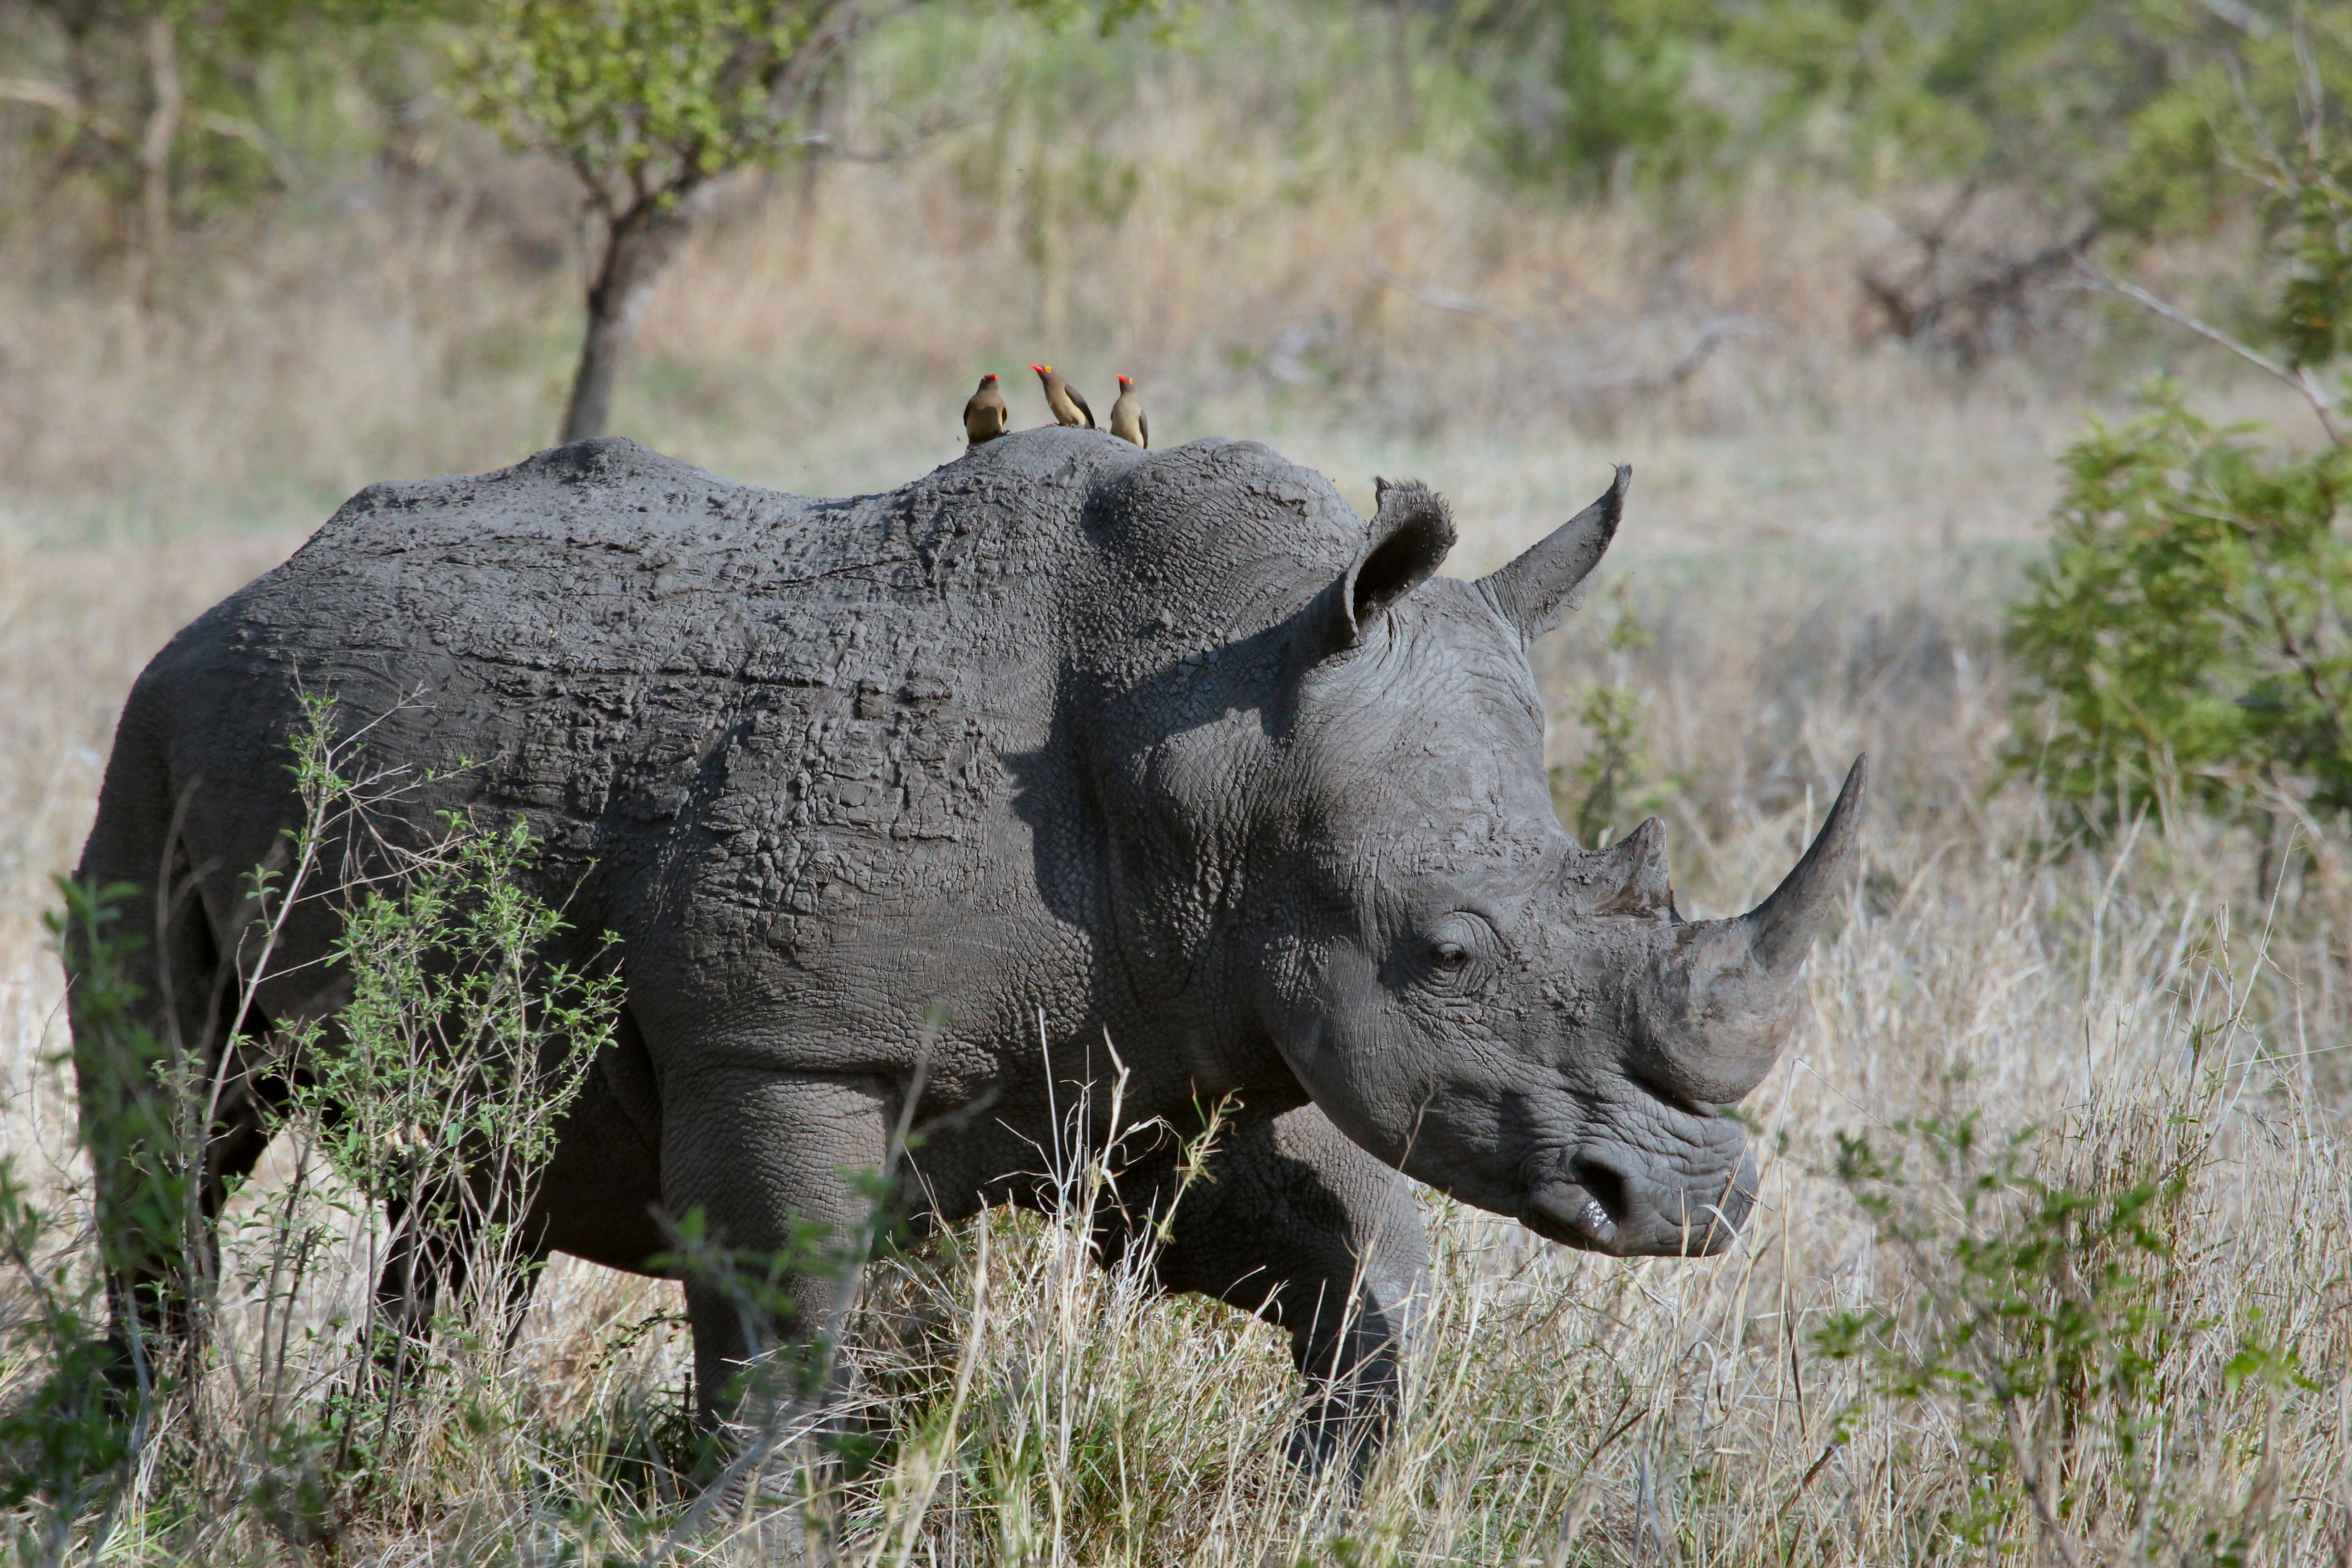
bird, animal, wildlife, wild, grazing, africa, mammal, fauna, rhinocero, rhinoceros, vertebrate, safari, warthog